Tape casting

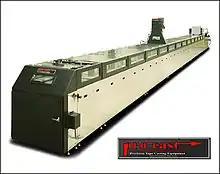
Tape casting machine

The slip material is transported in pipes from tanks to the casting machine. The slip may be filtered before being applied, to remove imperfect particles. The cast slurry is called a "green layer" or "green sheet" (this is not referring to the colour of the sheet), and needs further processing such as cutting and drying.